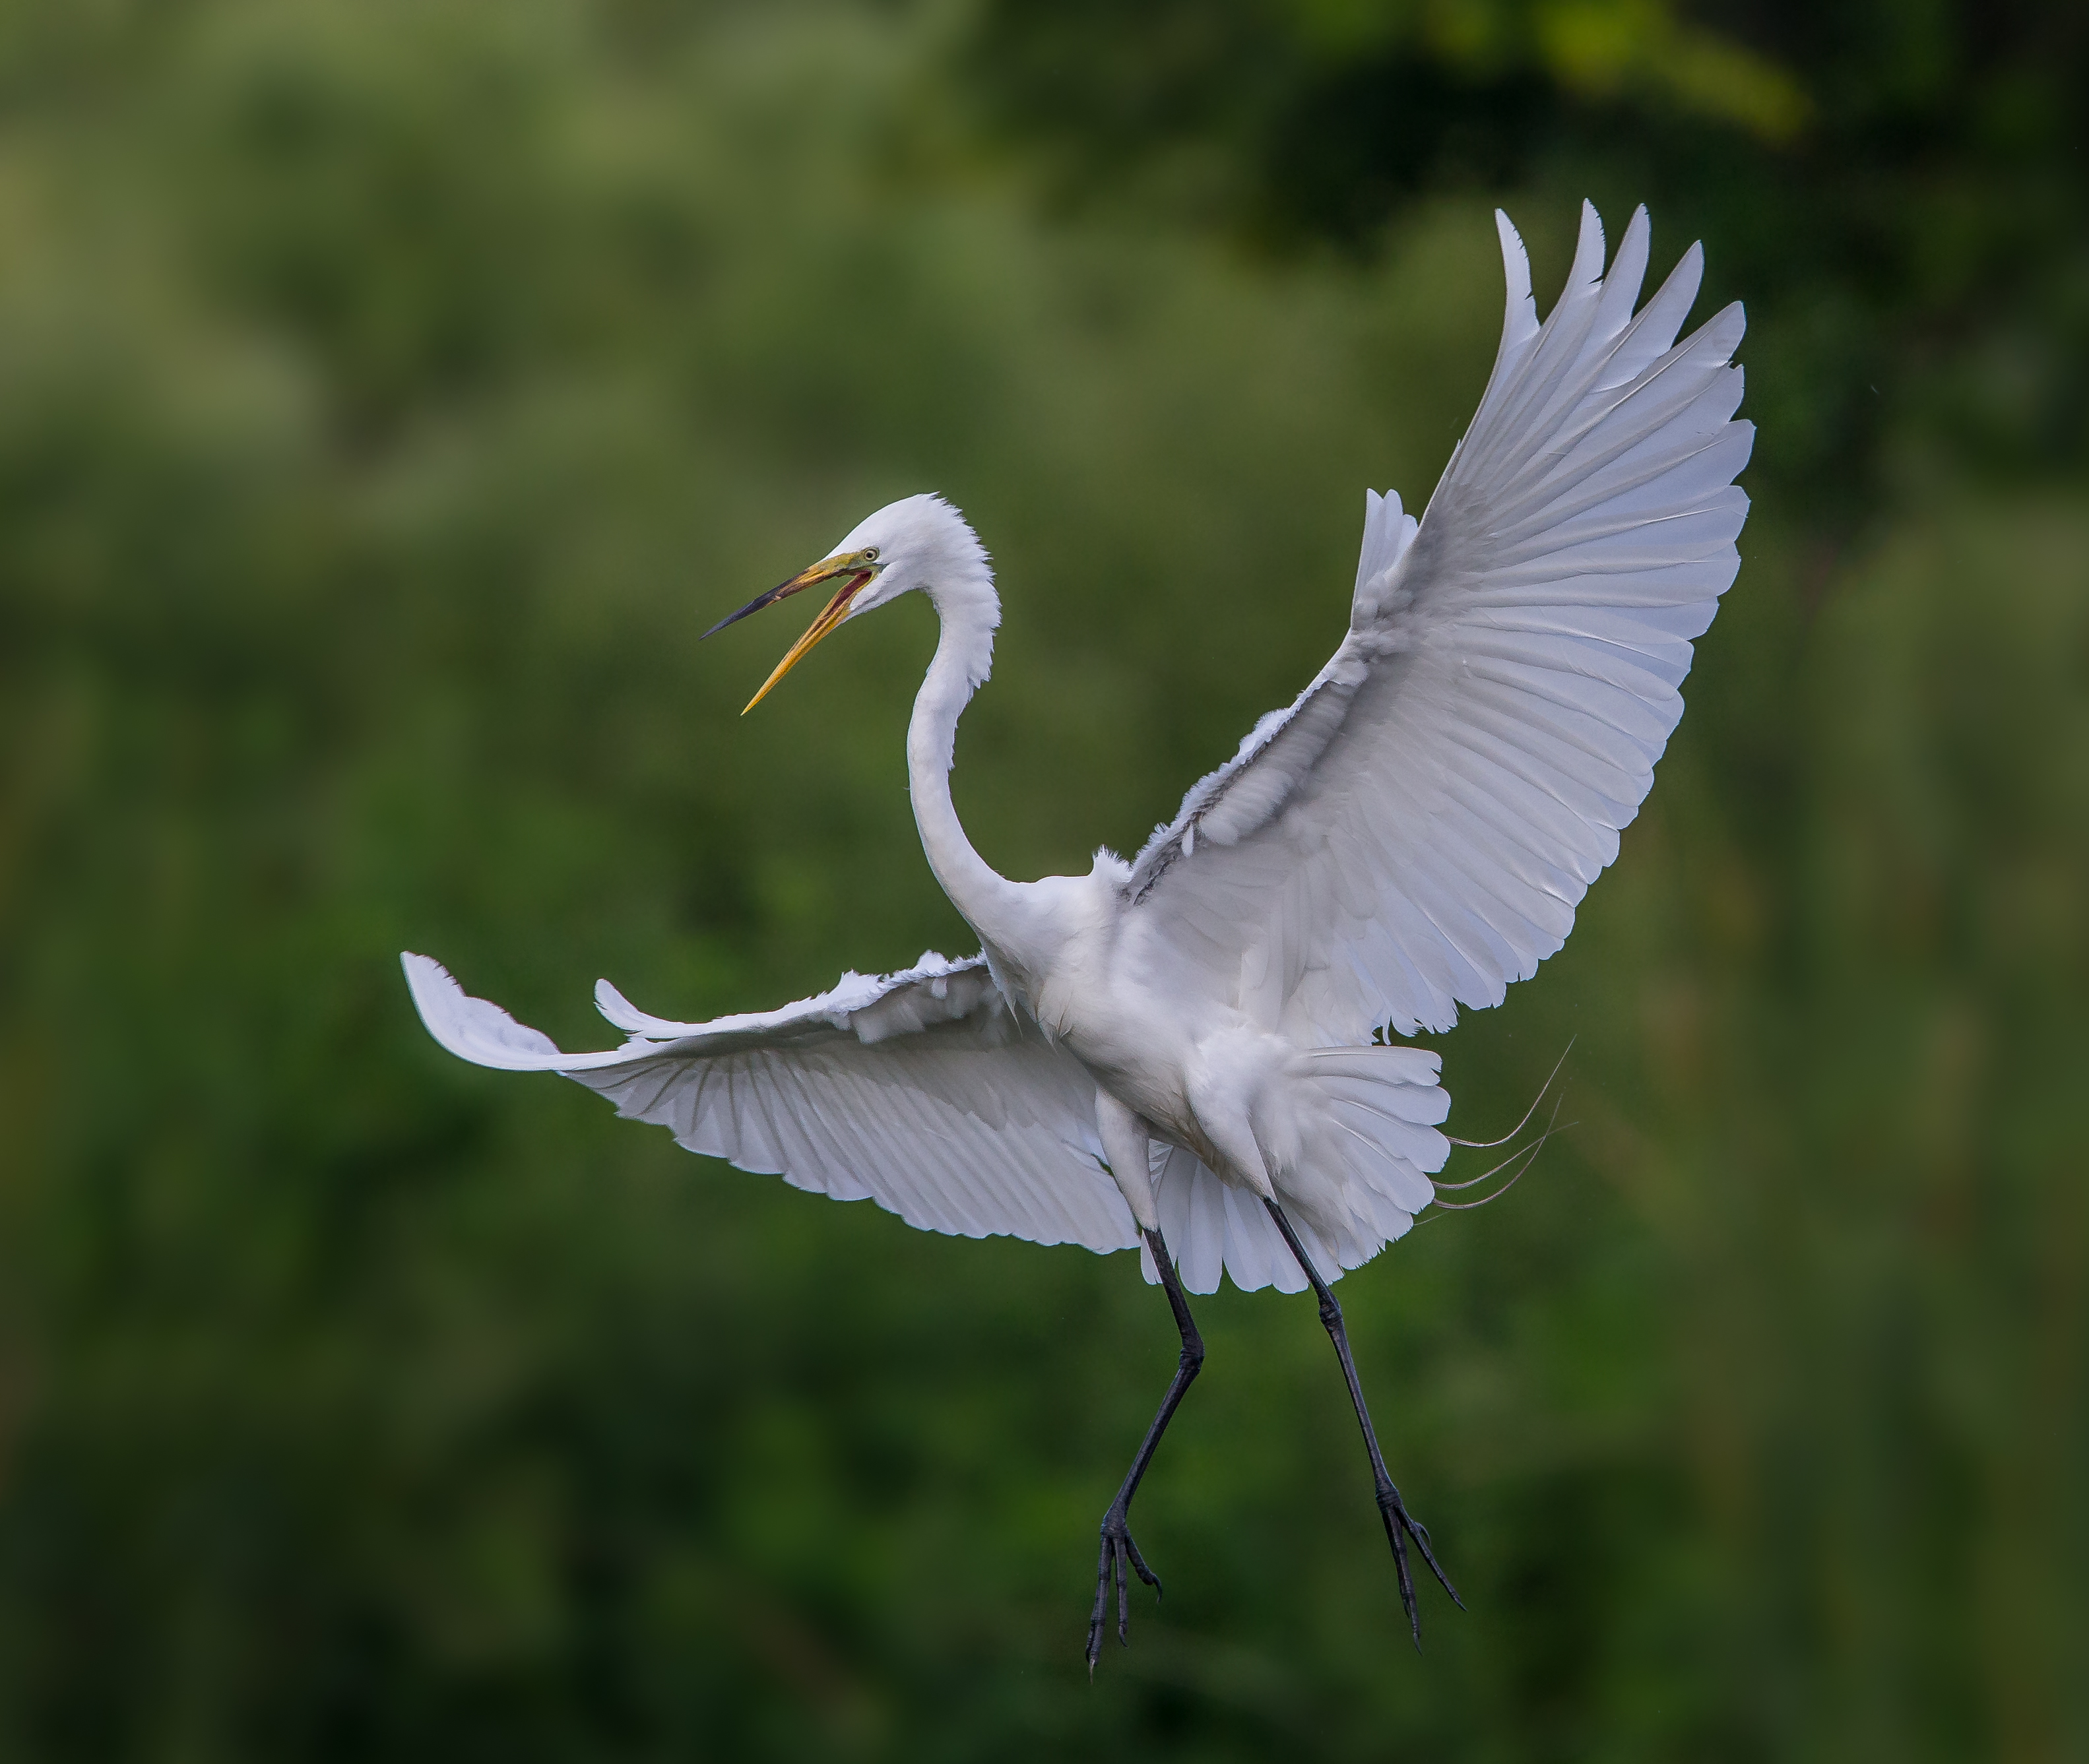
bird, wing, wildlife, beak, fauna, vertebrate, egret, heron, landing, florida, pelecaniformes, bif, andymorffew, morffew, naturethroughthelens, venicerookery, greatwhiteegret, 1000images, white stork, great egret